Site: brandenburg
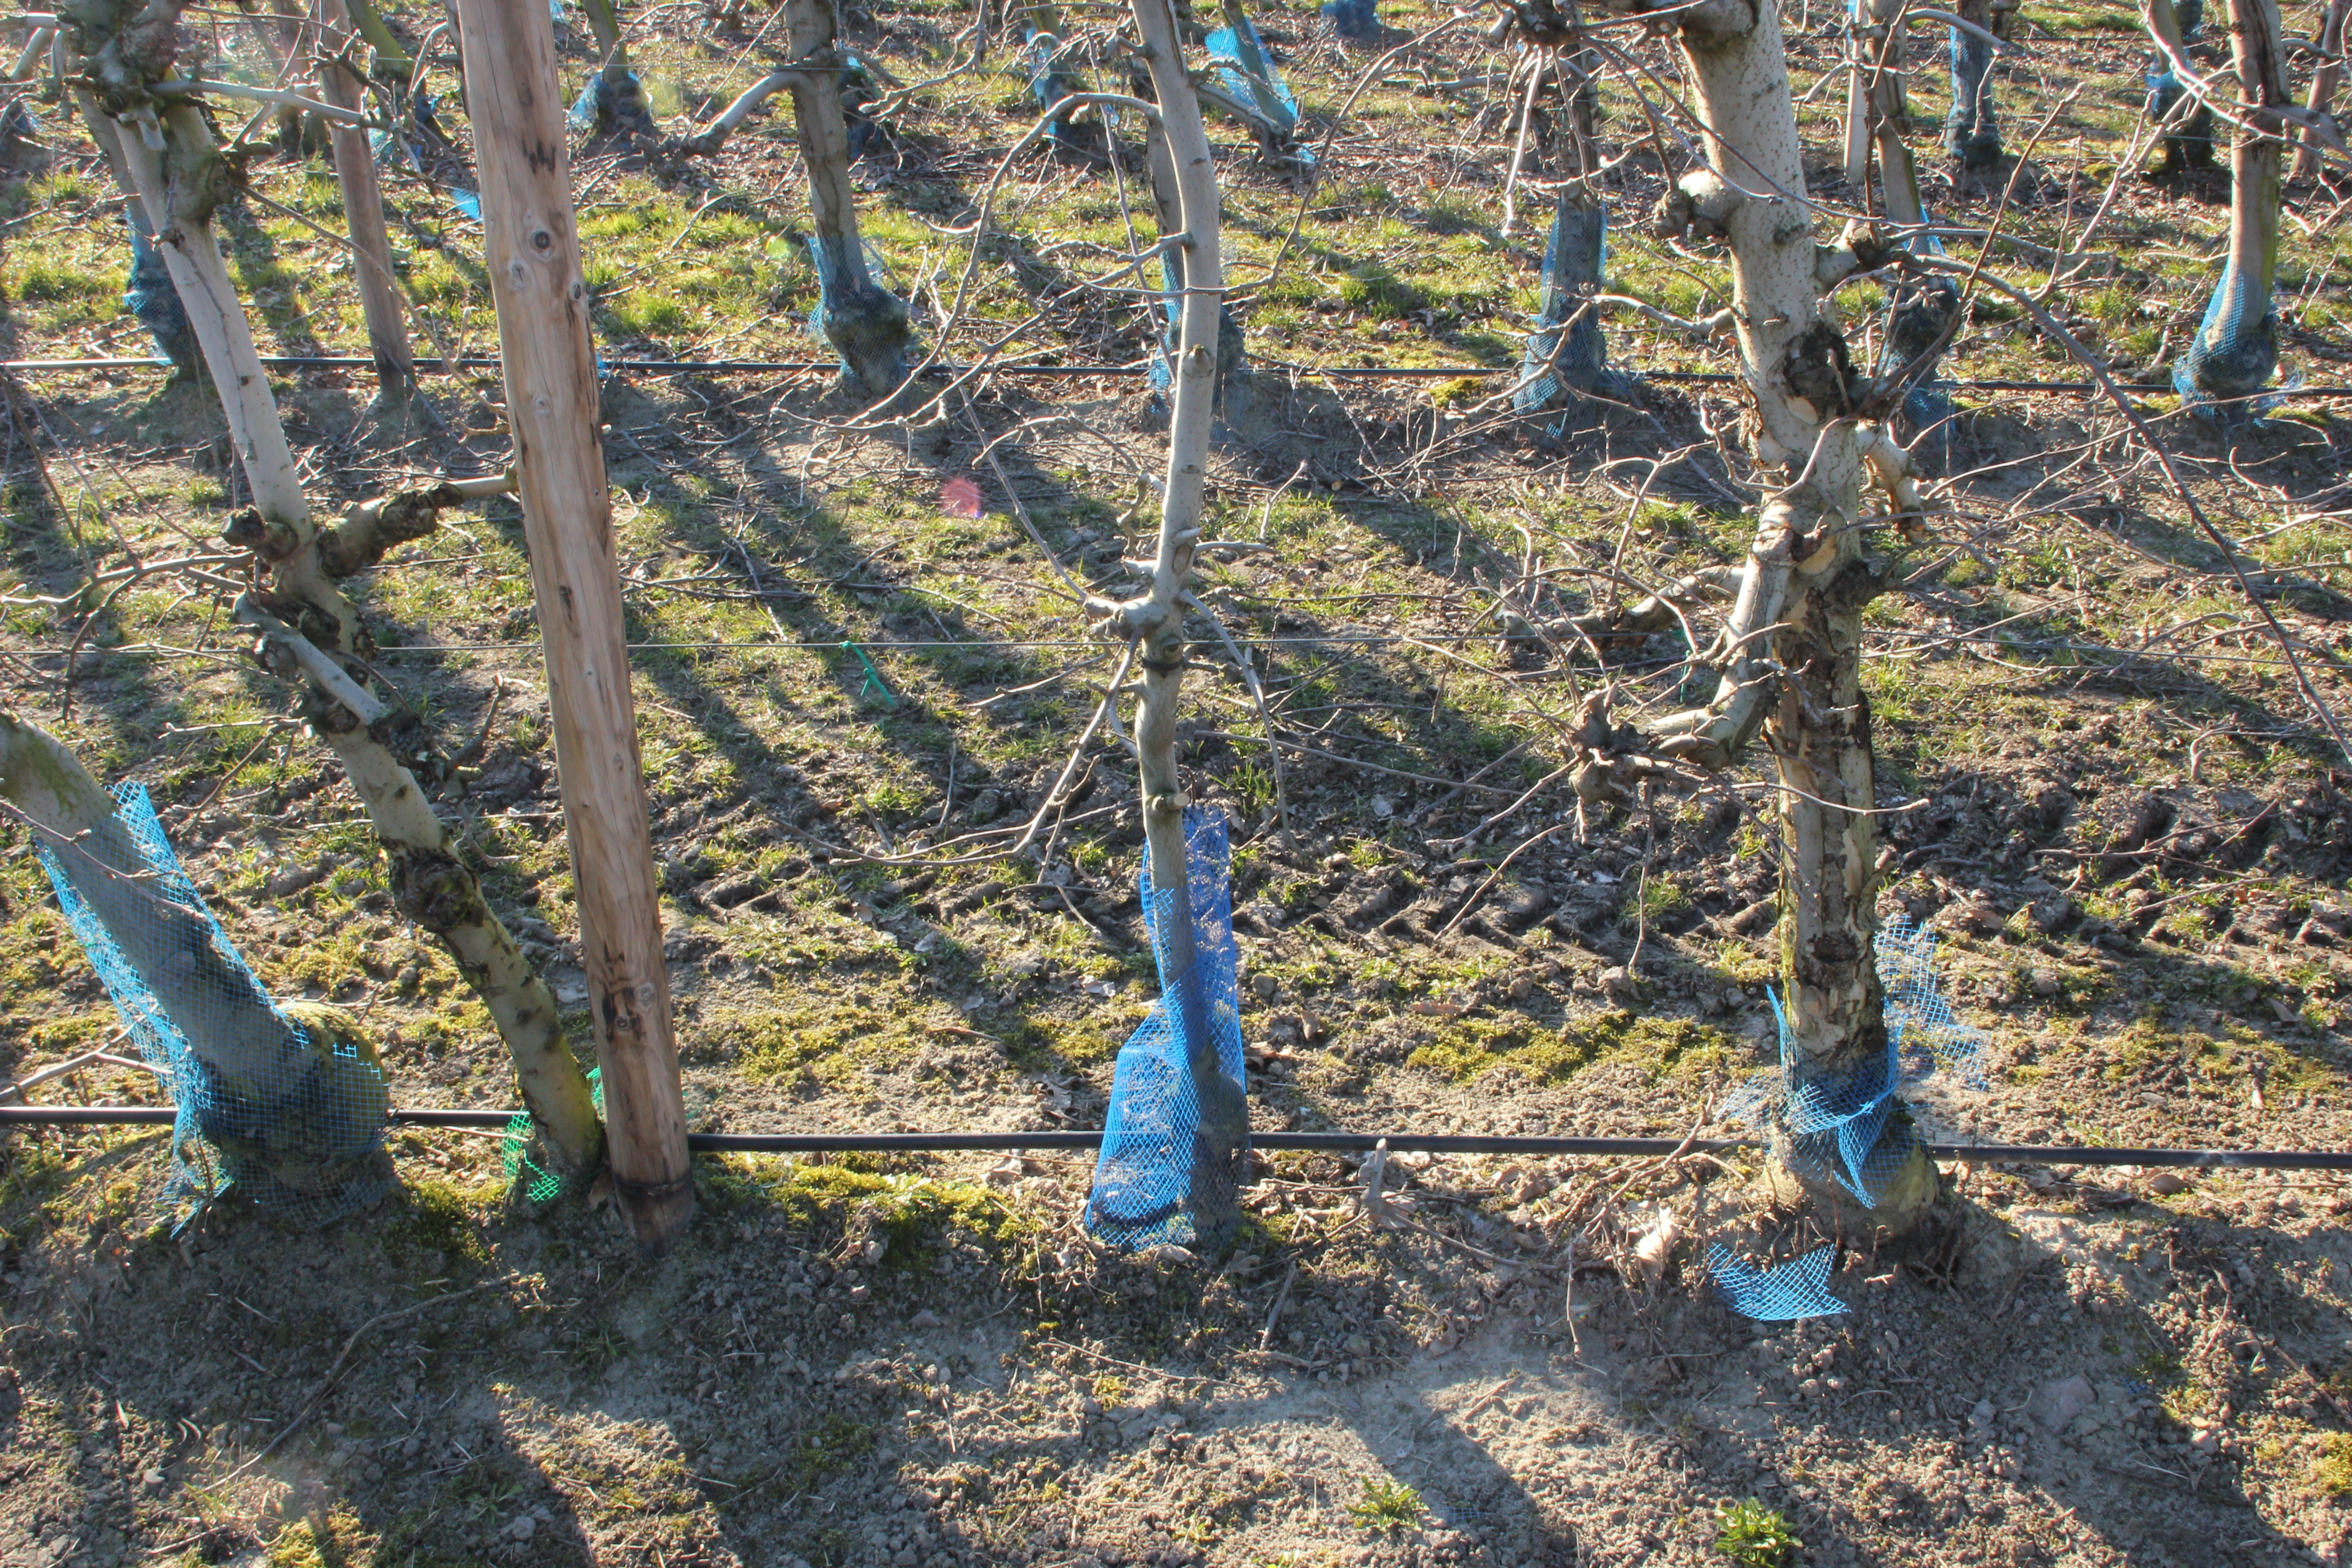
Growth stage (BBCH 03): Bud development